Barratt Redrow

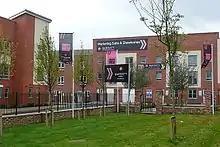
A Barratt development near Reading

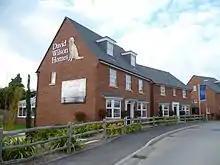
A David Wilson Homes branded house of Barratt Developments near Longford, Gloucestershire

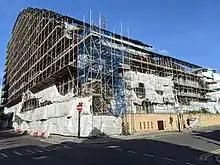
The Citiscape building in Croydon clad in scaffolding due to the removal of flammable cladding and defects found in the reinforced concrete frame

Barratt Redrow plc is one of the largest residential property development companies in the United Kingdom operating across England, Wales and Scotland. It is a constituent of the FTSE 100 Index. It was originally based in Newcastle upon Tyne, England, but is presently located at David Wilson's former offices in Coalville, England.